Uzal Girard Ent

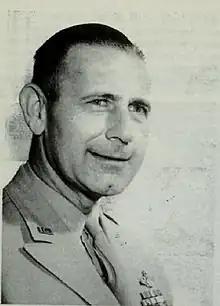

Uzal Girard Ent CBE (March 3, 1900 – March 5, 1948) was an American Army Air Forces officer who served as the commander of the Second Air Force during World War II.